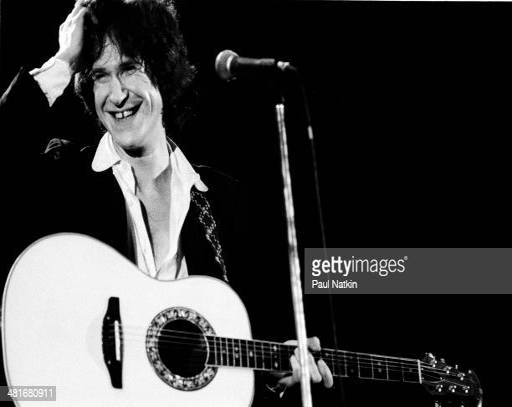
rock artist of the group performs onstage